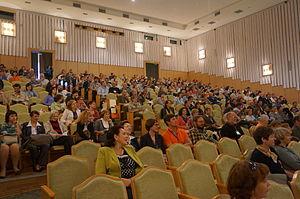
La Société de botanique de Russie est une société savante dépendant de l'Académie des sciences de Russie qui a été fondée en 1915. Elle réunit des savants botanistes de Russie. Son adresse se situe au N°2 de la rue du professeur Popov à Saint-Pétersbourg.